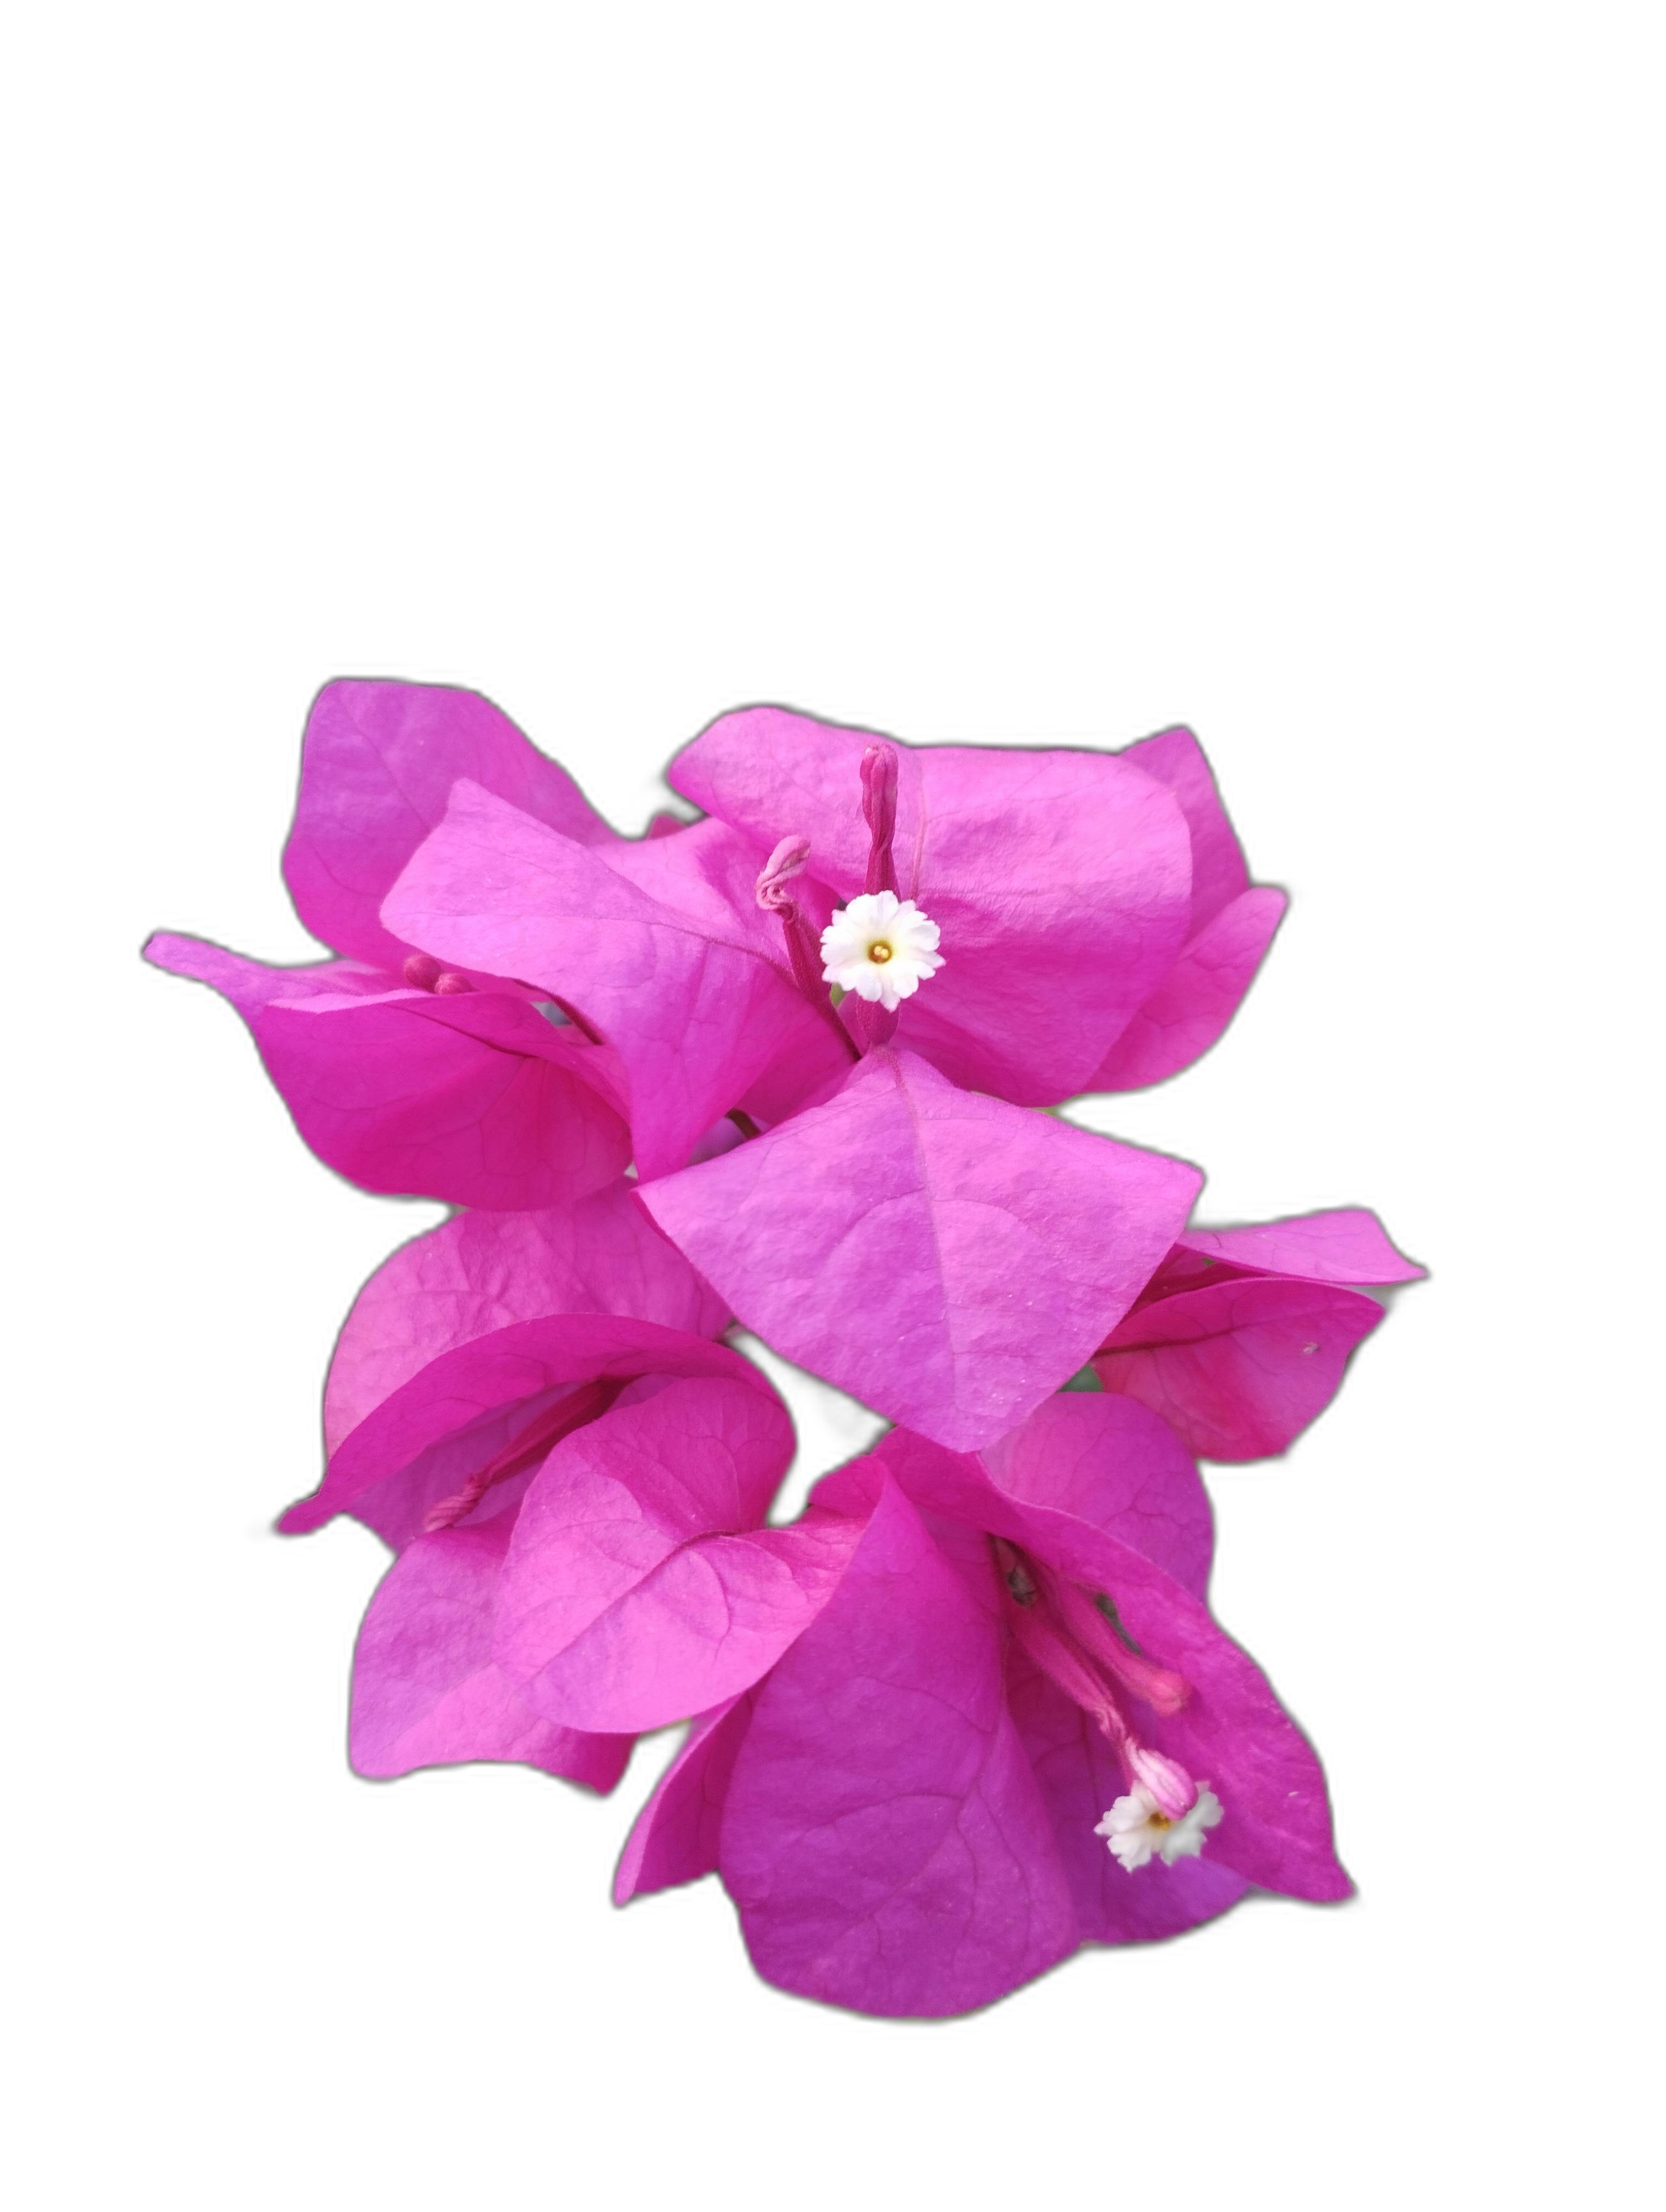
Label: Bougainvillea